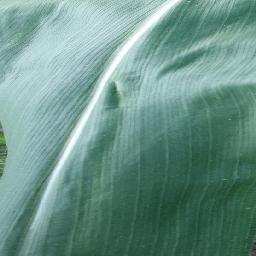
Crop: corn
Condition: (maize)_healthy